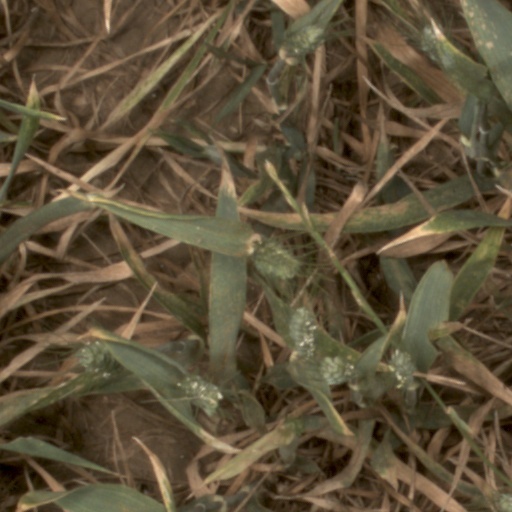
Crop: wheat